Erika Mercado

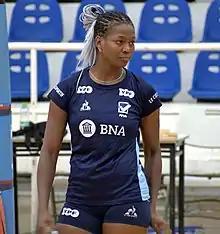
Mercado in 2022

Erika Andreina Mercado Chávez (born 27 February 1992), known as Erika Mercado, is a volleyball player who plays as an opposite spiker for the Portuguese club FC Porto.